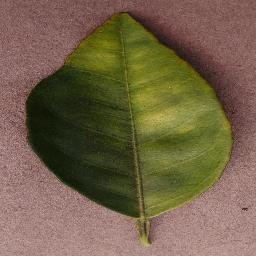
Label: Orange___Haunglongbing_(Citrus_greening)